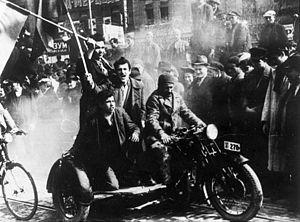
1941 est une année commune commençant un mercredi.
Le Front yougoslave englobe l'ensemble des opérations militaires conduites en Yougoslavie pendant la Seconde Guerre mondiale. Ce pays des Balkans devient un théâtre d'opérations du conflit mondial au printemps 1941. Le gouvernement yougoslave s'allie en effet à l'Allemagne nazie fin mars, mais il est renversé par un coup d'État deux jours plus tard. En réaction, les forces de l'Axe envahissent le royaume le 6 avril. La Yougoslavie est ensuite démembrée, et son territoire annexé ou occupé par l'Allemagne, l'Italie, la Hongrie et la Bulgarie. Deux parties du pays deviennent des États « indépendants » : la Croatie, où le mouvement fasciste des Oustachis est mis au pouvoir et installe une dictature particulièrement meurtrière, et la Serbie, où est proclamé un gouvernement collaborateur.